Dace Akmentiņa

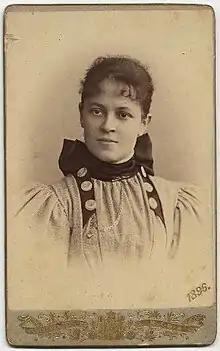
Portrait, 1896

Dace Akmentiņa (3 July 1858 – 16 March 1936) was a Latvian actress, and one of the first Latvian theatre stars.